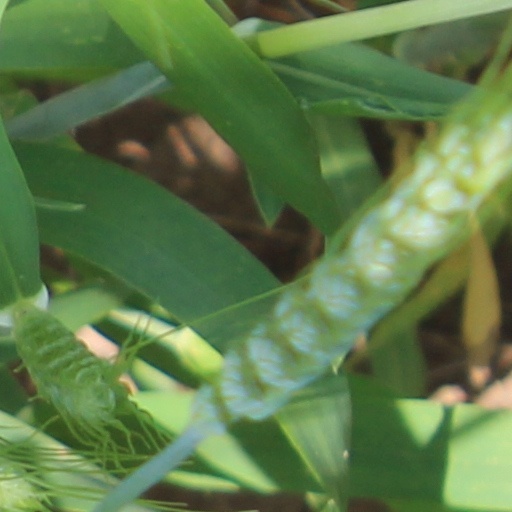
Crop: wheat